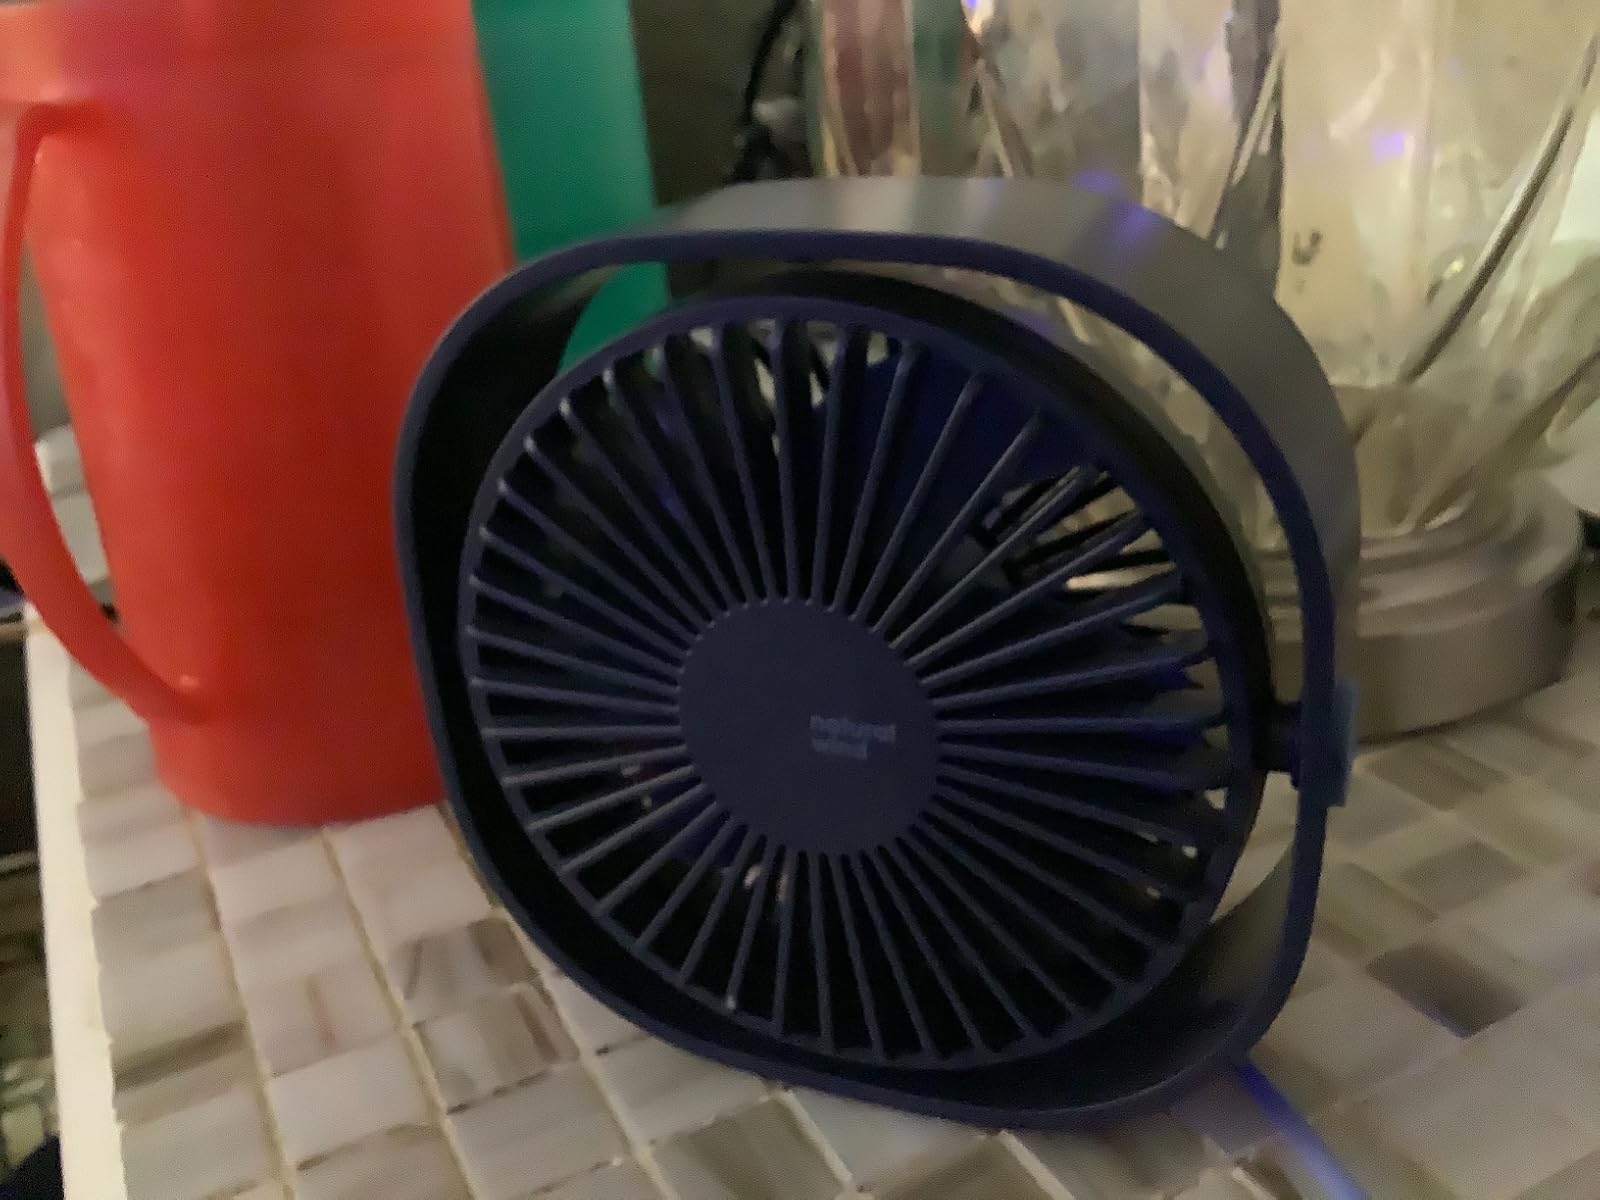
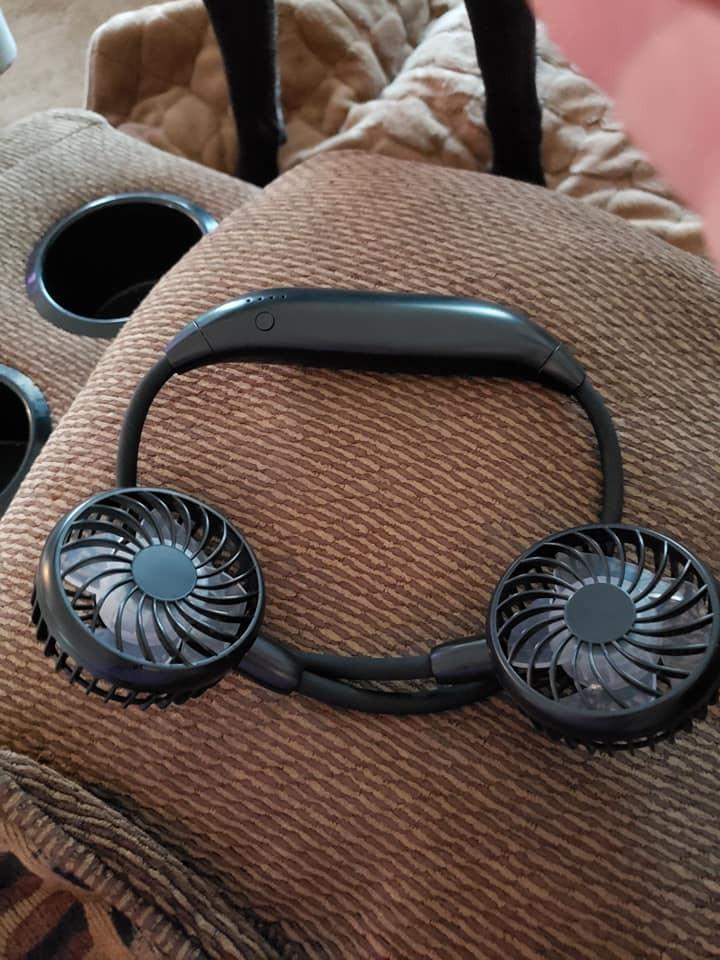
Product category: fan
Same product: no